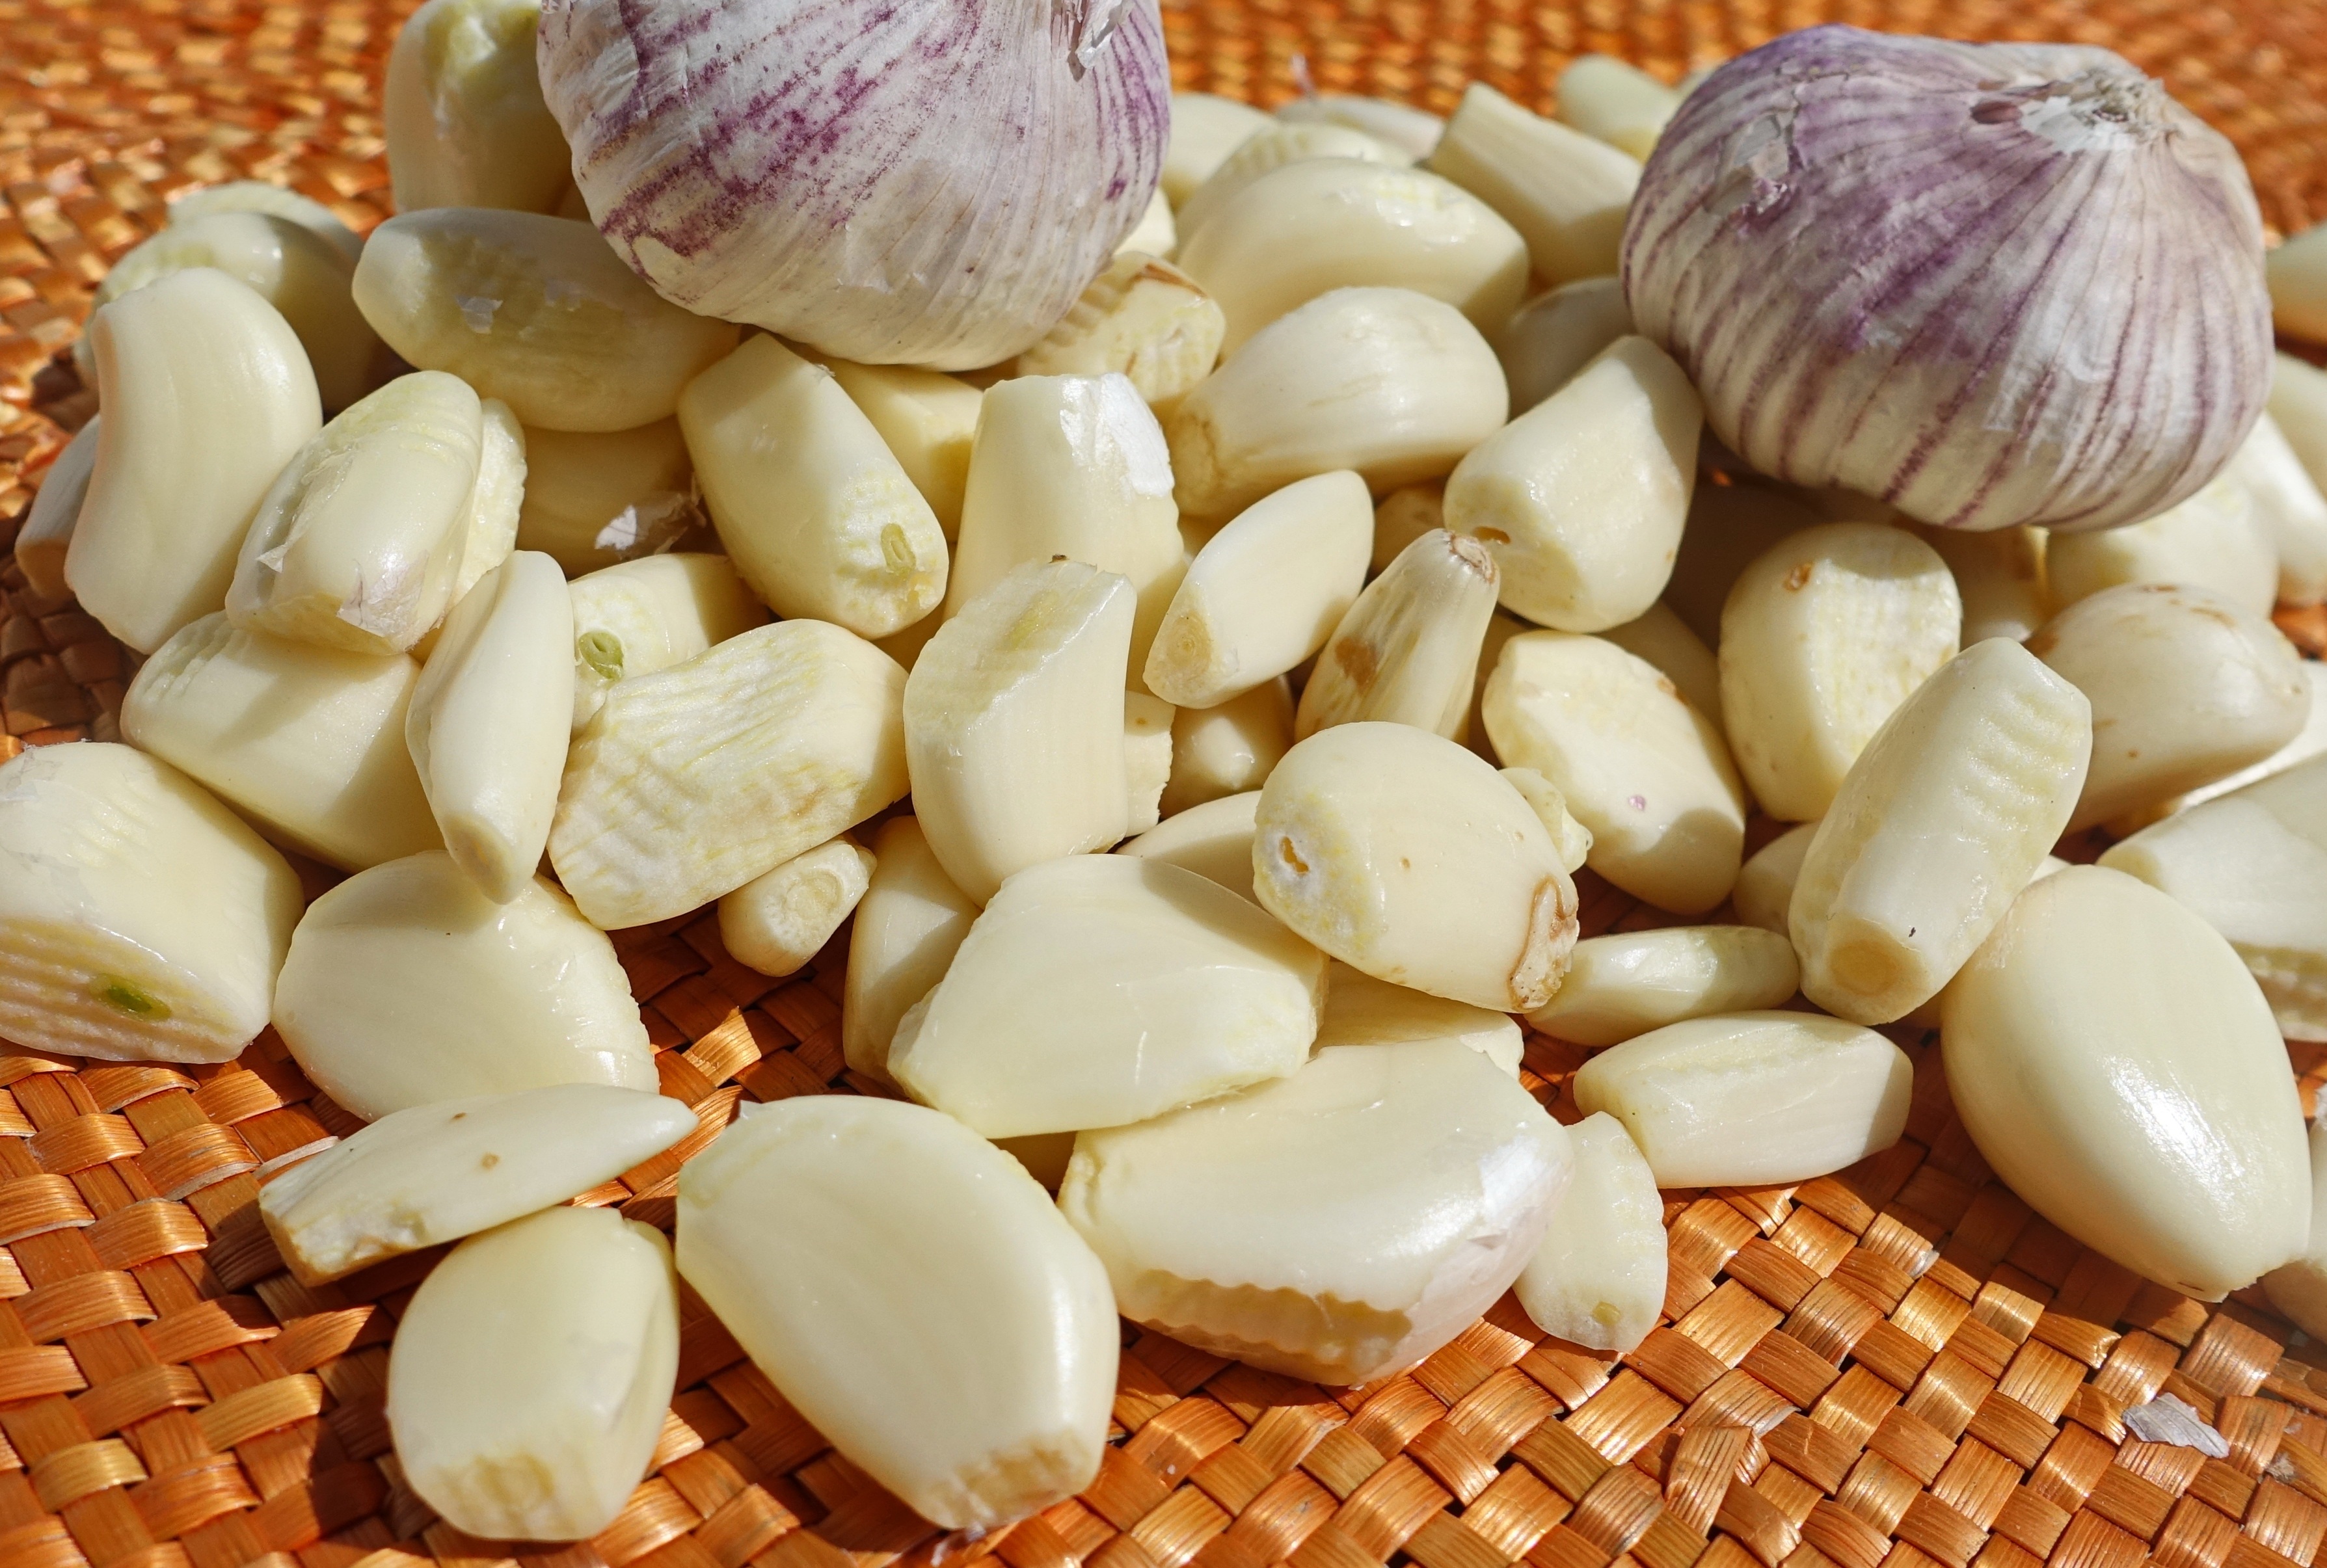
dish, food, garlic, produce, vegetable, healthy, cuisine, onion, dining, vegetables, raw, bold, flowering plant, land plant